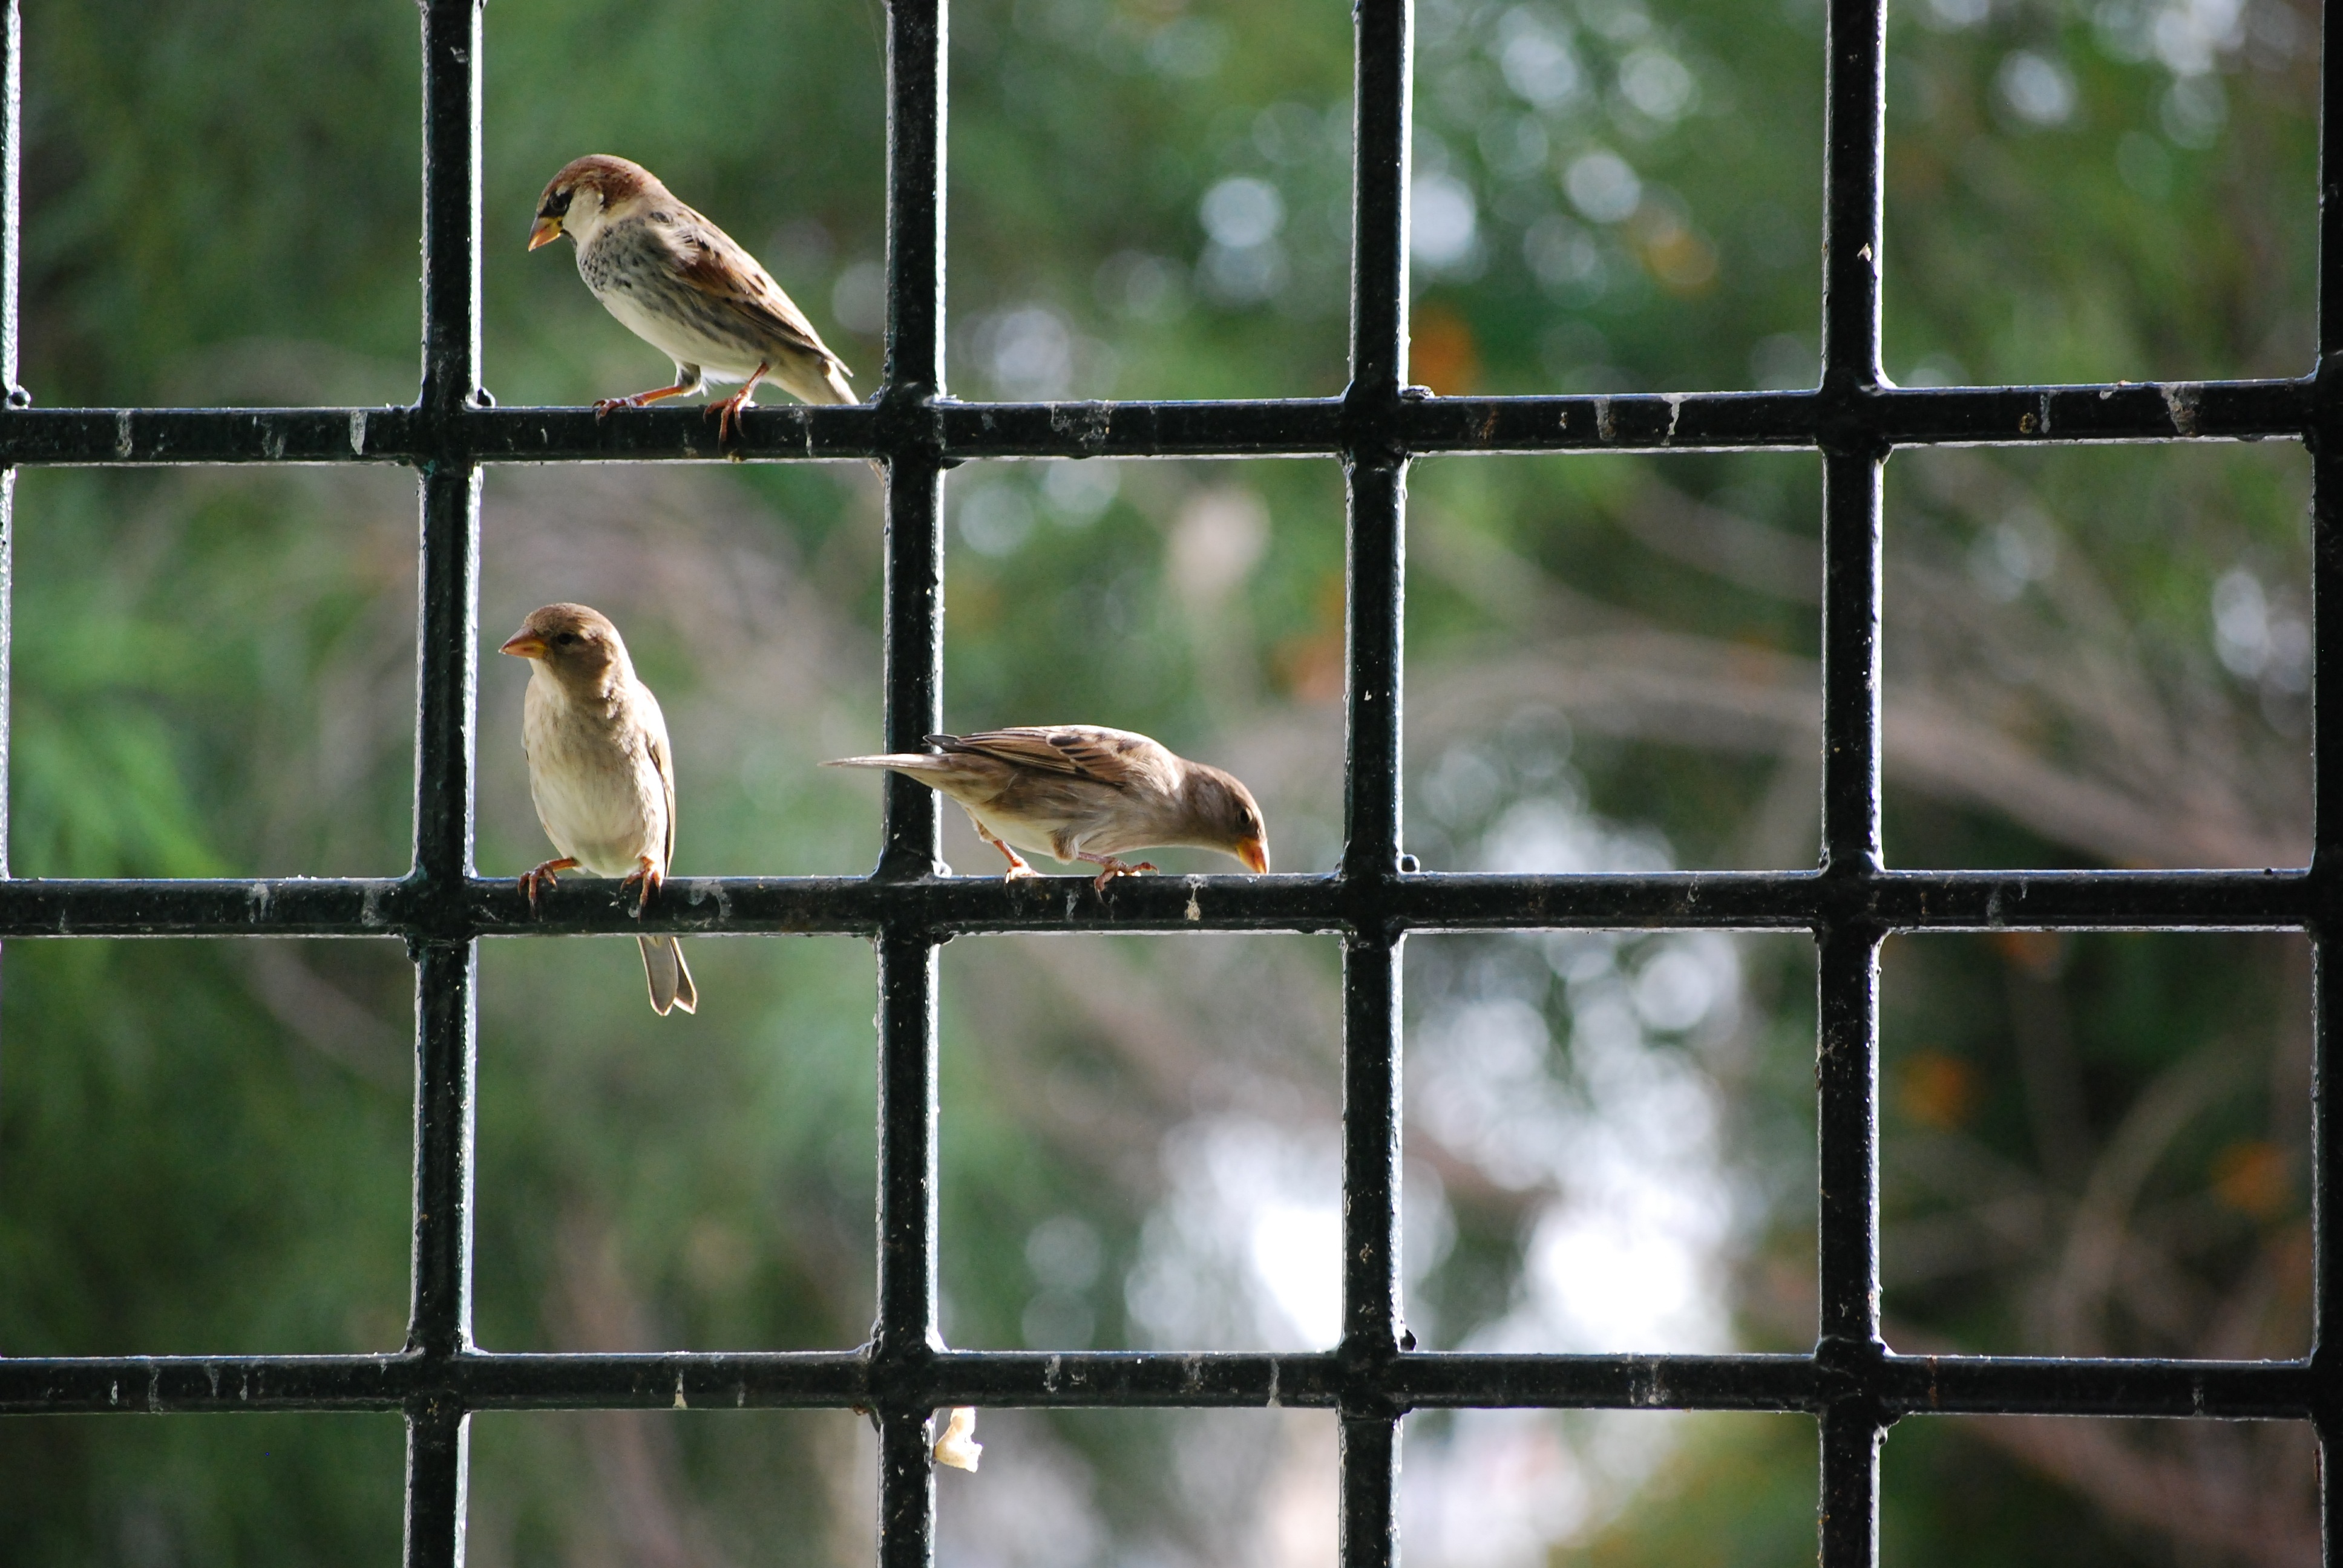
nature, branch, bird, window, wildlife, eat, fauna, birds, sparrow, finch, perching bird